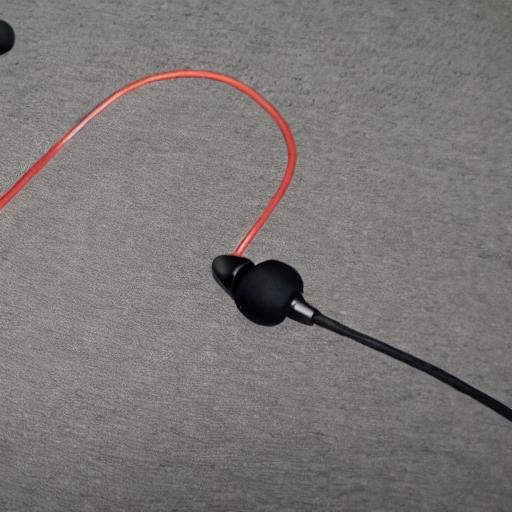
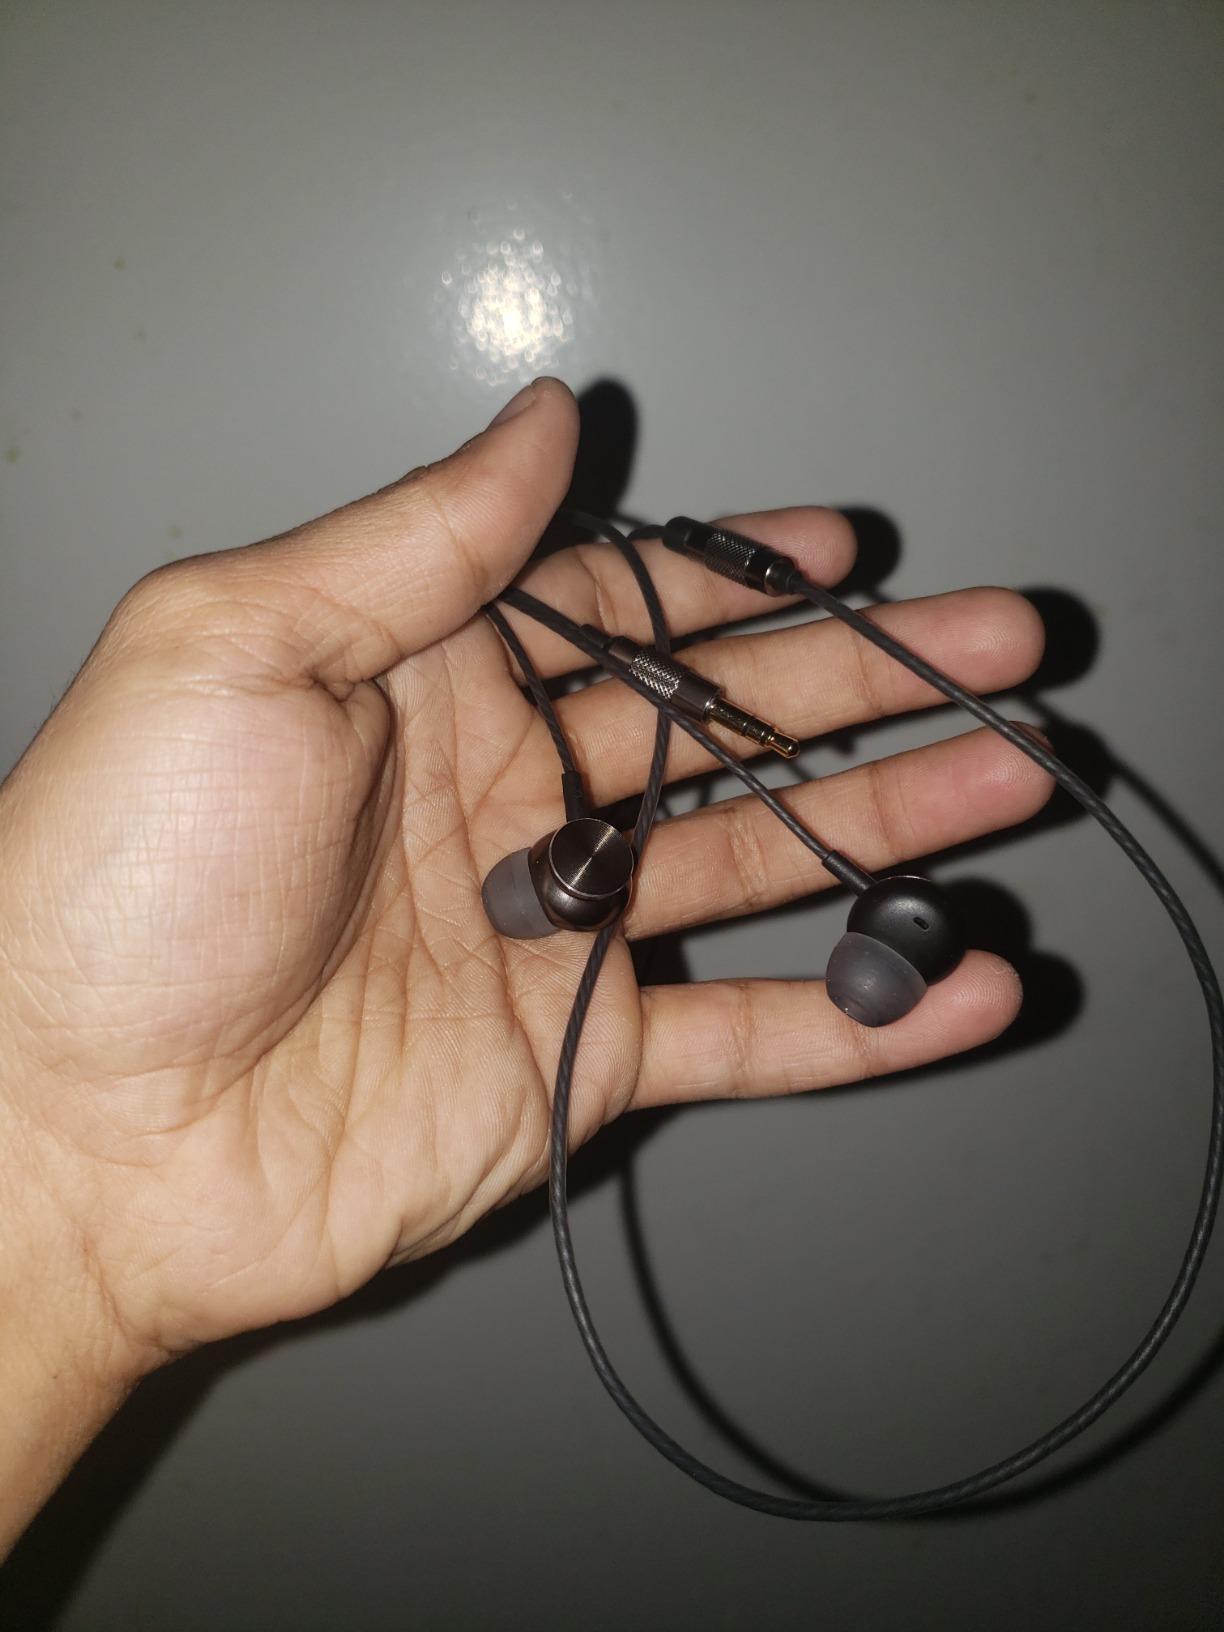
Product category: headphones
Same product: no